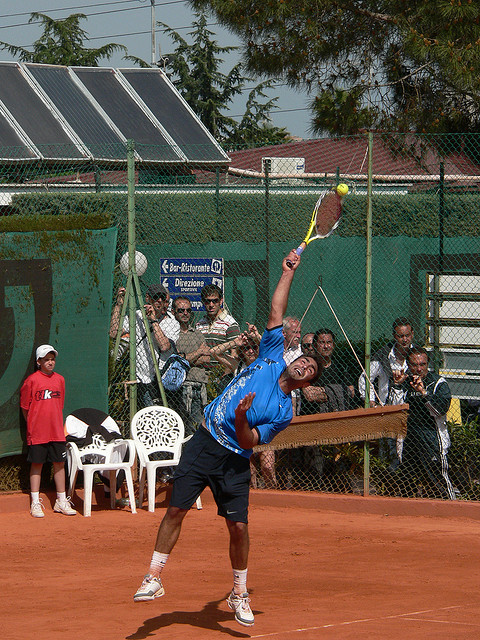
người đàn ông đang cầm vợt tennis đứng trên sân đánh bóng